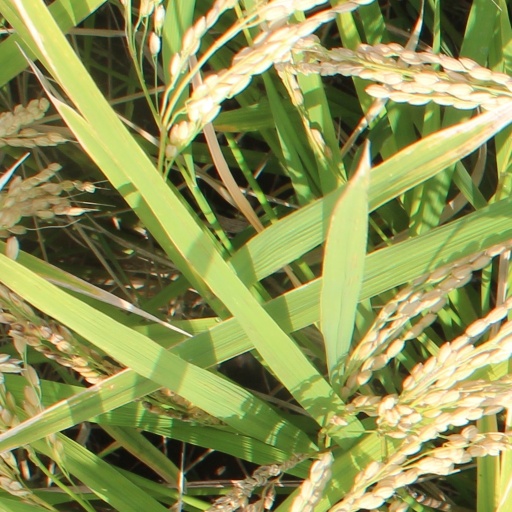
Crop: rice